Answer in natural language. How many Windows are visible in the scene? Choose between the following options: 2, 0, 1, 4 or 3
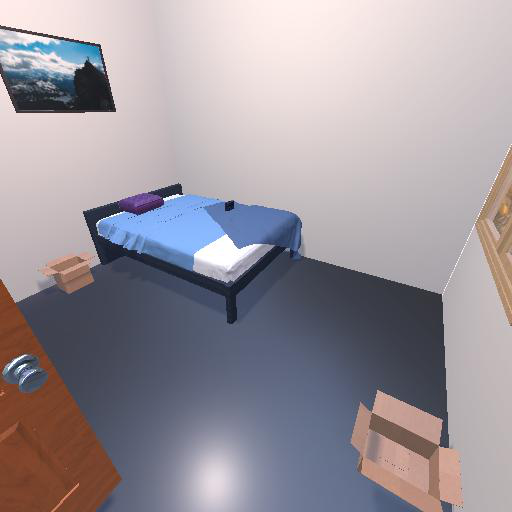
<answer>1</answer>